Paintball

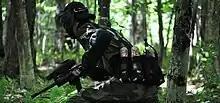
A player in the middle of a popular style of paintball known as "woodsball"

Paintball is a competitive team shooting sport in which players eliminate opponents from play by hitting them with spherical dye-filled gelatin capsules called paintballs that break upon impact. Paintballs are usually shot using low-energy air weapons called paintball markers that are powered by compressed air or carbon dioxide and were originally designed for remotely marking trees and cattle.